Septimius Severus

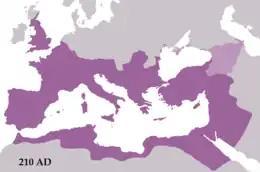
The Roman Empire in 210 after the conquests of Severus, showing Roman territory (purple) and Roman dependencies (light purple)

In 191, on the advice of Quintus Aemilius Laetus, prefect of the Praetorian Guard, emperor Commodus appointed Severus as governor of Pannonia Superior. At around this time he is described by the classicist Kyle Harper as being "a middling senator of modest physical stature and unexceptional accomplishment". Commodus was assassinated the following year. Pertinax was acclaimed emperor, but he was then killed by the Praetorian Guard in early 193. In response to the murder of Pertinax, Severus' legion "XIV Gemina" acclaimed him emperor at Carnuntum on 9 April. Nearby legions, such as "X Gemina" at Vindobona, soon followed suit. Having assembled an army, Severus hurried to Italy.